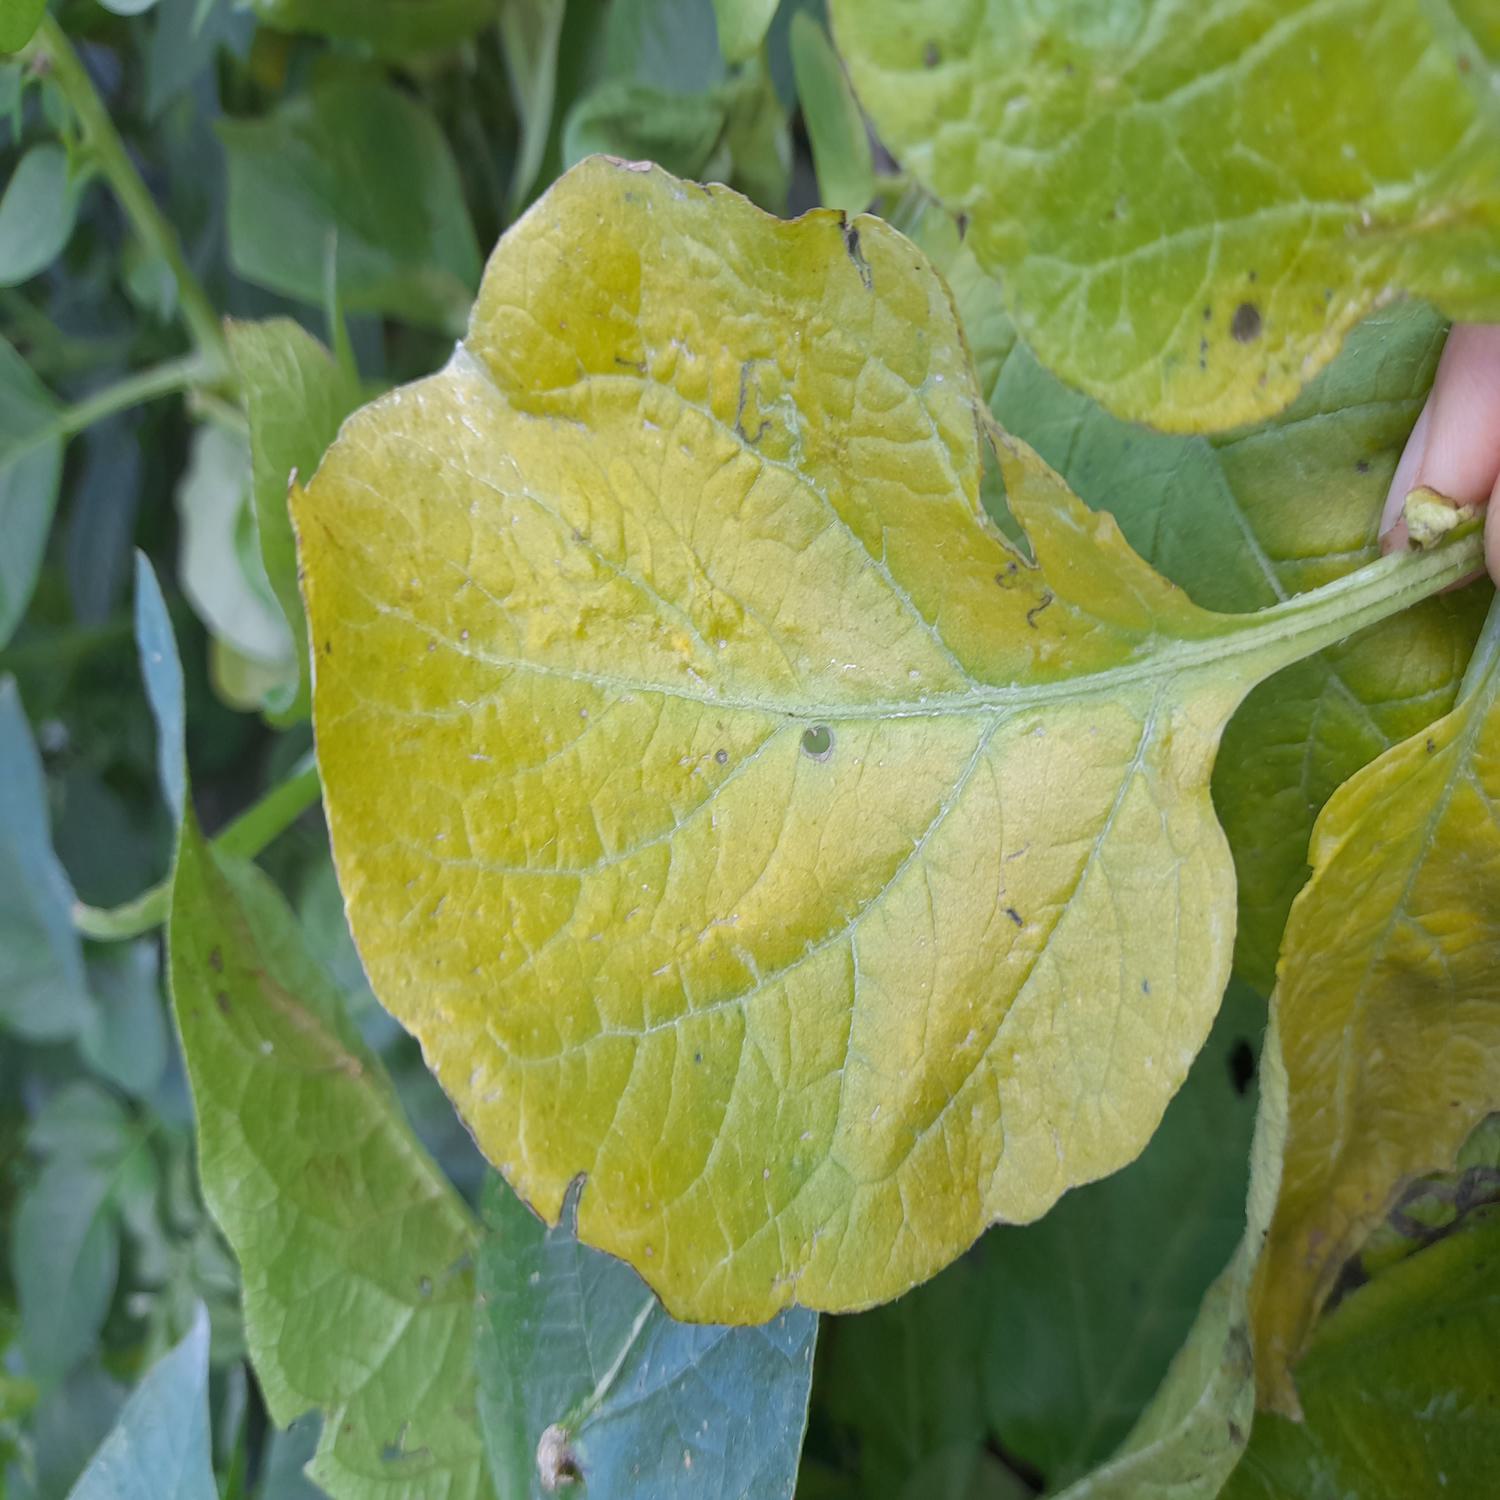
Label: Nematode